Carol Peletier

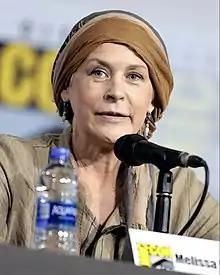
McBride's portrayal as Carol has been critically lauded by television commentators and critics

McBride has received critical acclaim for her performance as Carol and won positive reviews from critics from the third season onwards. Many critics praised McBride's performance in her character's centered episode "The Grove" of the fourth season. In March 2014, McBride's performance in "The Grove" made her TVLine's Performer of the Week, as it concluded, saying, "Now it's our turn to do what we must — applaud McBride for a performance that could stand as a master class in the merits of restraint." Others singled out the actions of Carol in the season 5 premiere "No Sanctuary", which earned critical praise and extremely positive fan reception. In 2014, McBride was a promising contender for a Primetime Emmy Award for Outstanding Supporting Actress in a Drama Series, though she did not receive a nomination.